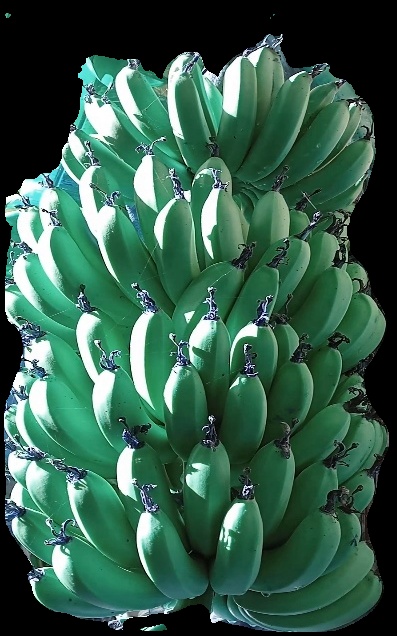
Variety: pachbale
Grade: grade1